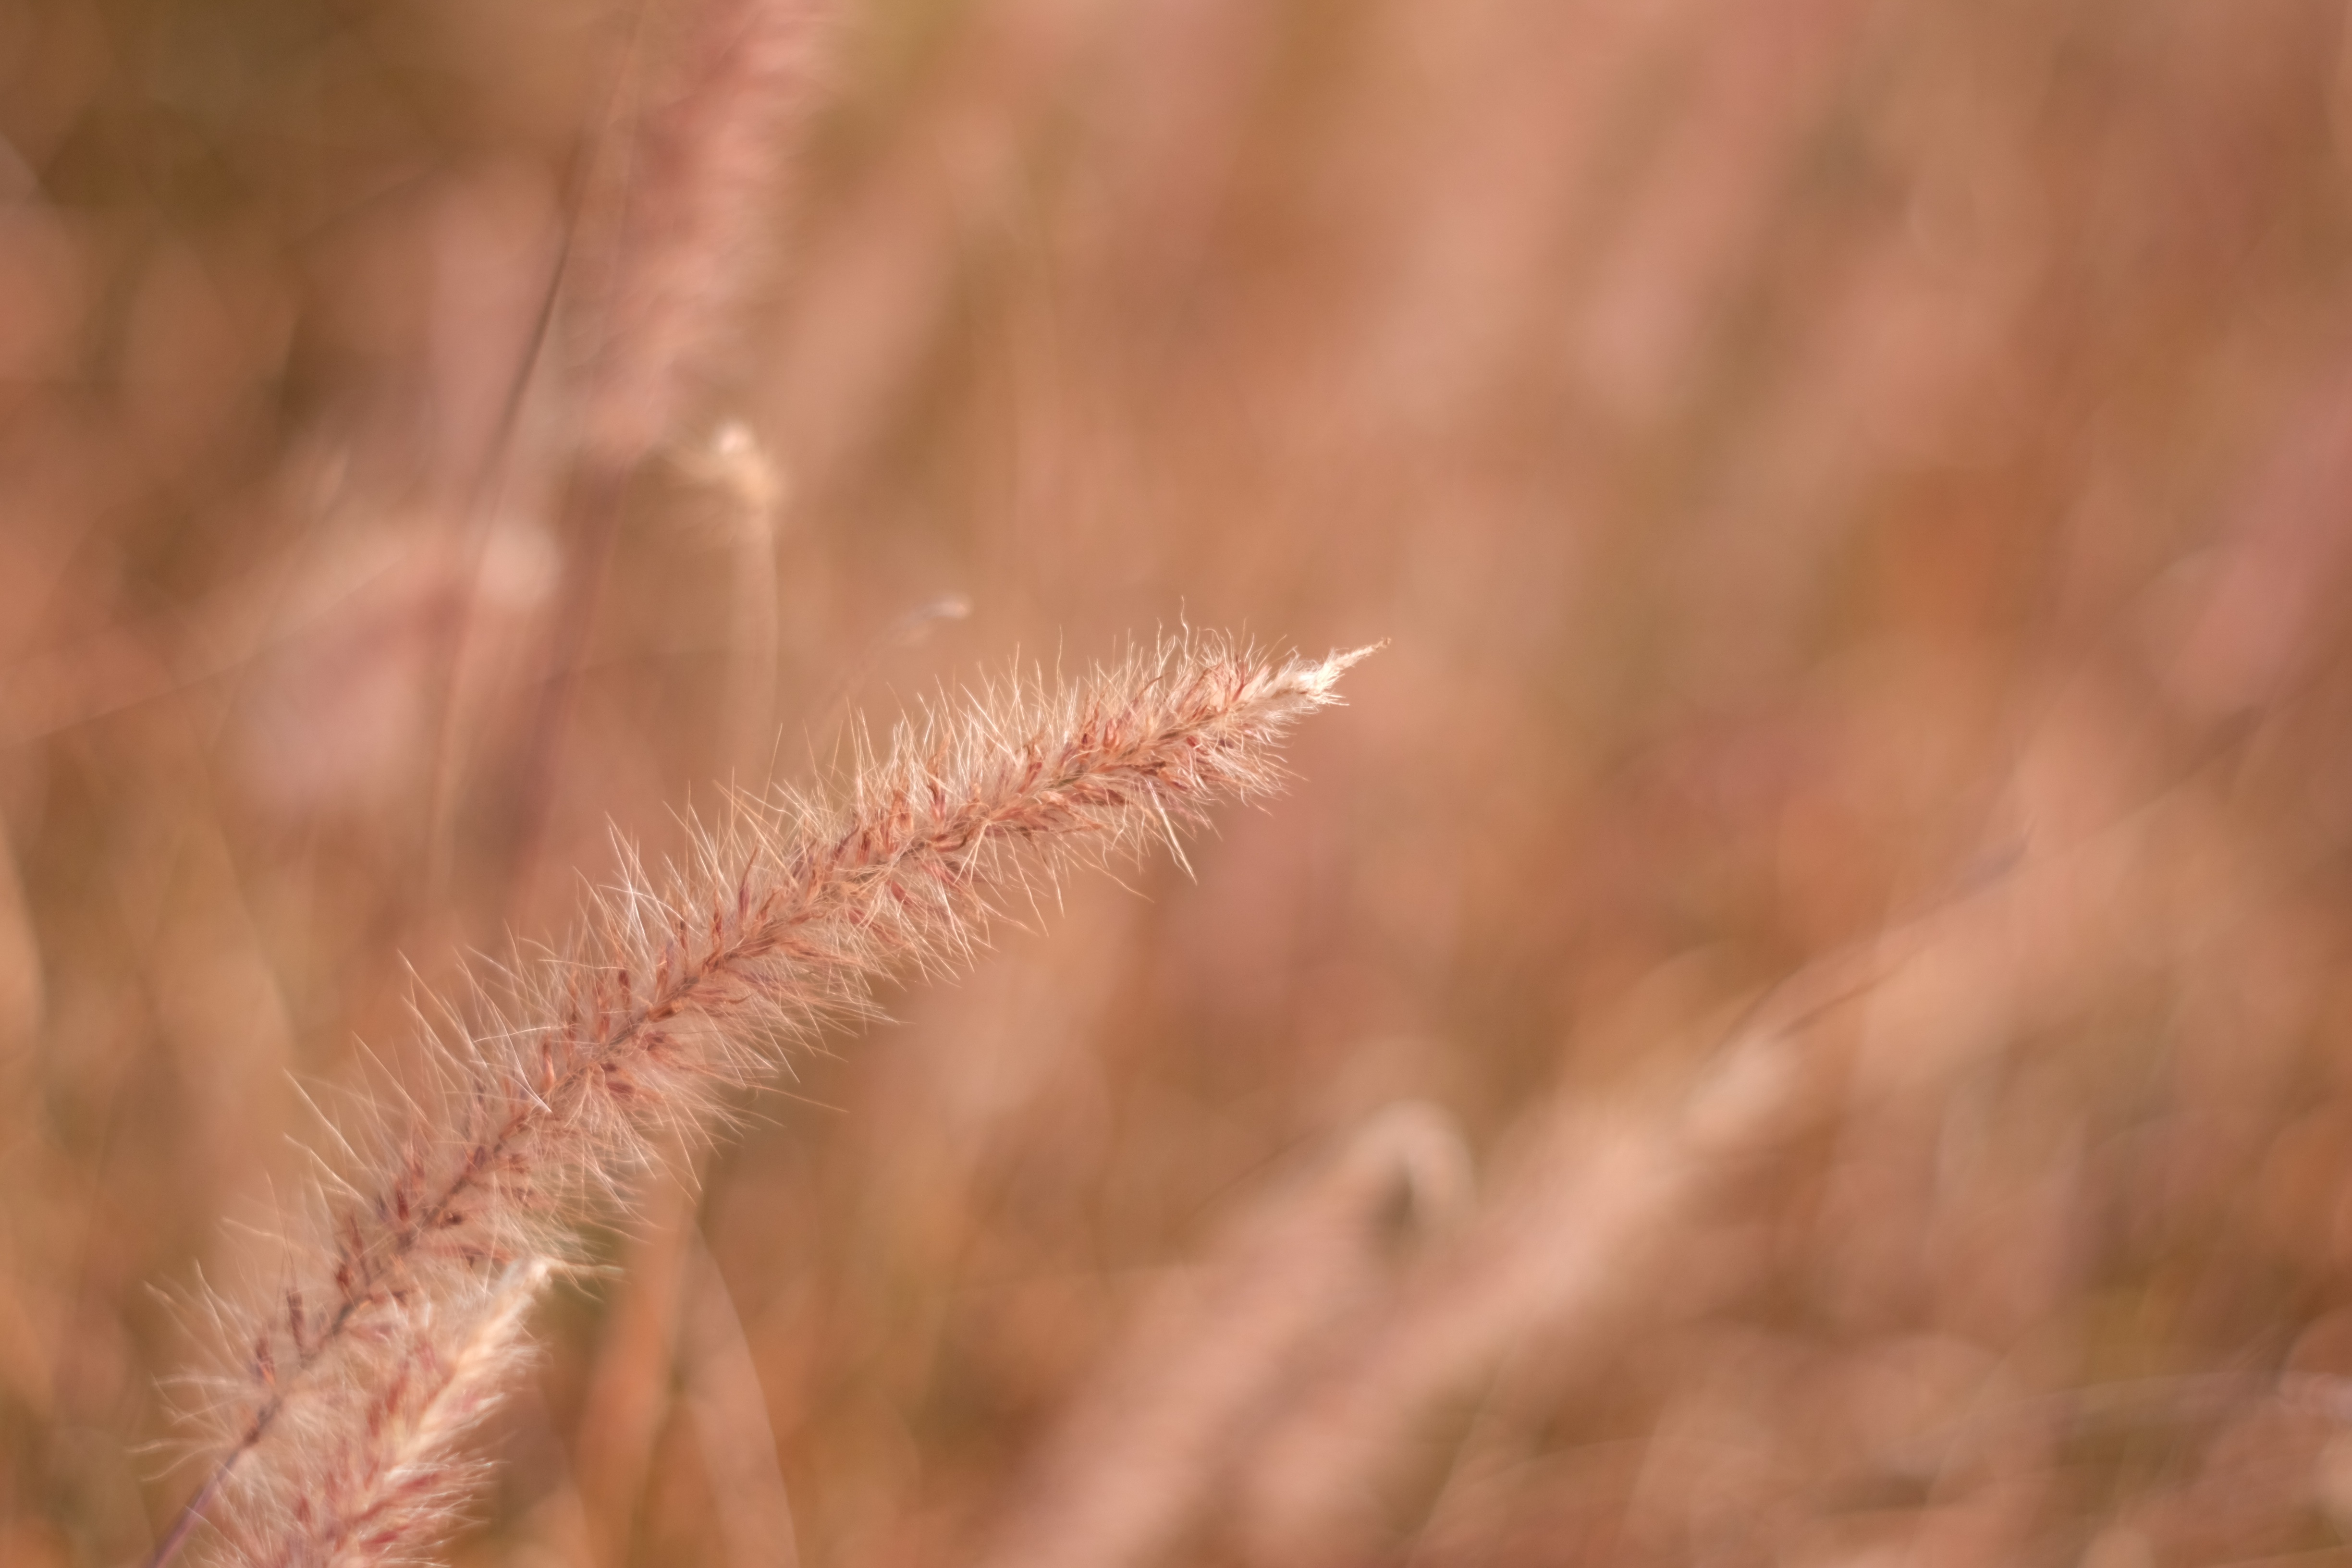
grass, branch, plant, field, prairie, leaf, flower, soil, flora, close up, macro photography, flowering plant, grass family, plant stem, land plant